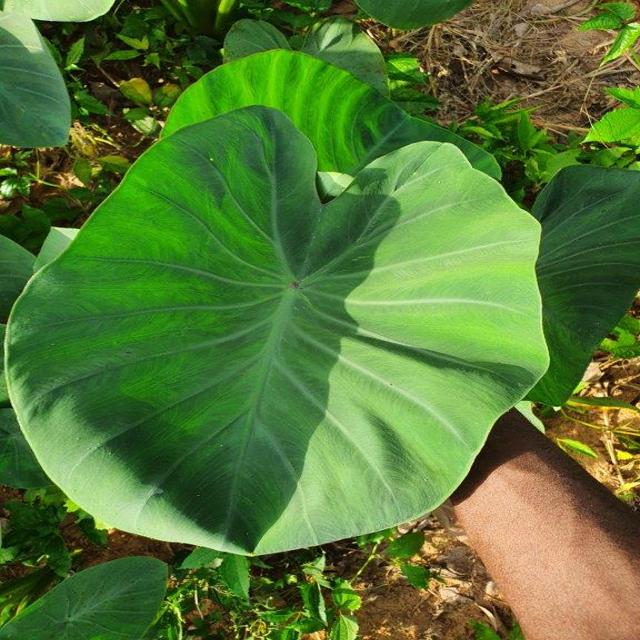
Label: Healthy